Picture This (2008 film)

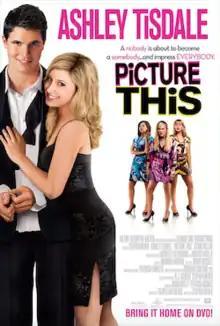
Home video release poster

Picture This is a 2008 American romantic comedy television film directed by Stephen Herek. Starring Ashley Tisdale and Kevin Pollak, the film was released on July 13, 2008, on television by ABC Family, branded as an ABC Family Original Movie, and on July 22, 2008, on DVD. The film is produced by Metro-Goldwyn-Mayer and drew 5.3 million viewers.